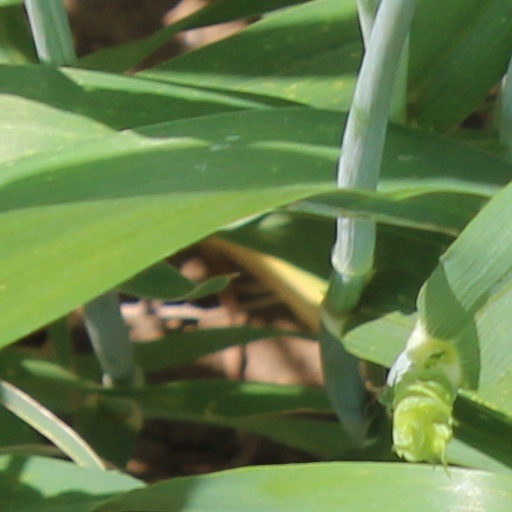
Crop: wheat